BMX Simulator

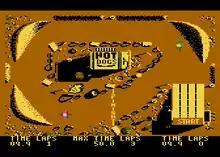
Gameplay screenshot (Atari 8-bit)

"BMX Simulator" is an overhead race game similar to the arcade video game "Super Sprint". The player must race against another player, or the computer, around a series of seven different bicycle motocross (BMX) tracks. There is also a time limit to be beaten. Only two cyclists can compete in each race. The race can be viewed in slow-motion instant replay afterward.